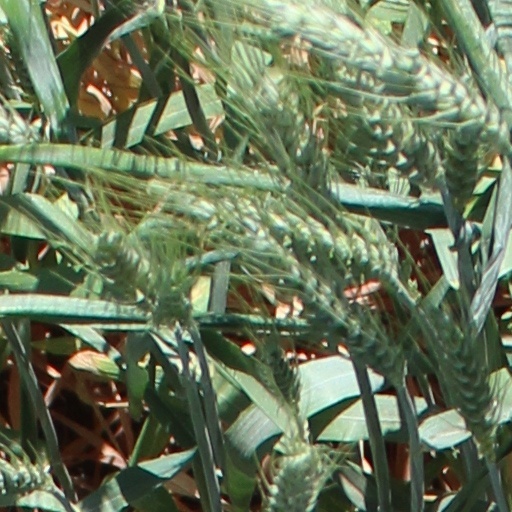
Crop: wheat